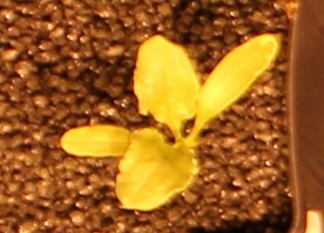
Label: Sugar beet